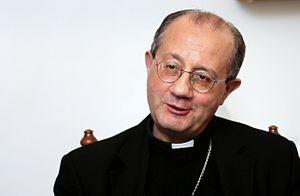
Bruno Forte, né le 1ᵉʳ août 1949 à Naples, est un prélat et théologien catholique italien, archevêque de Chieti-Vasto depuis 2004.